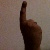
The image shows a hand gesture representing the number 1 in Indian Sign Language.